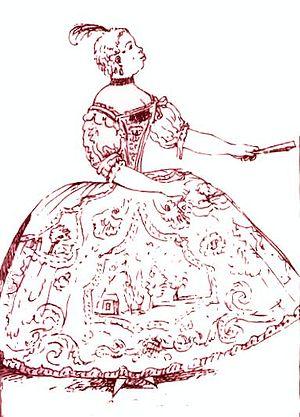
Vittoria Tesi, dite « la Fiorentina » ou « la Moretta » est une chanteuse d’opéra italienne du XVIIIᵉ siècle. Elle est « considérée comme la première chanteuse de couleur en évidence dans l'histoire de la musique occidentale. »